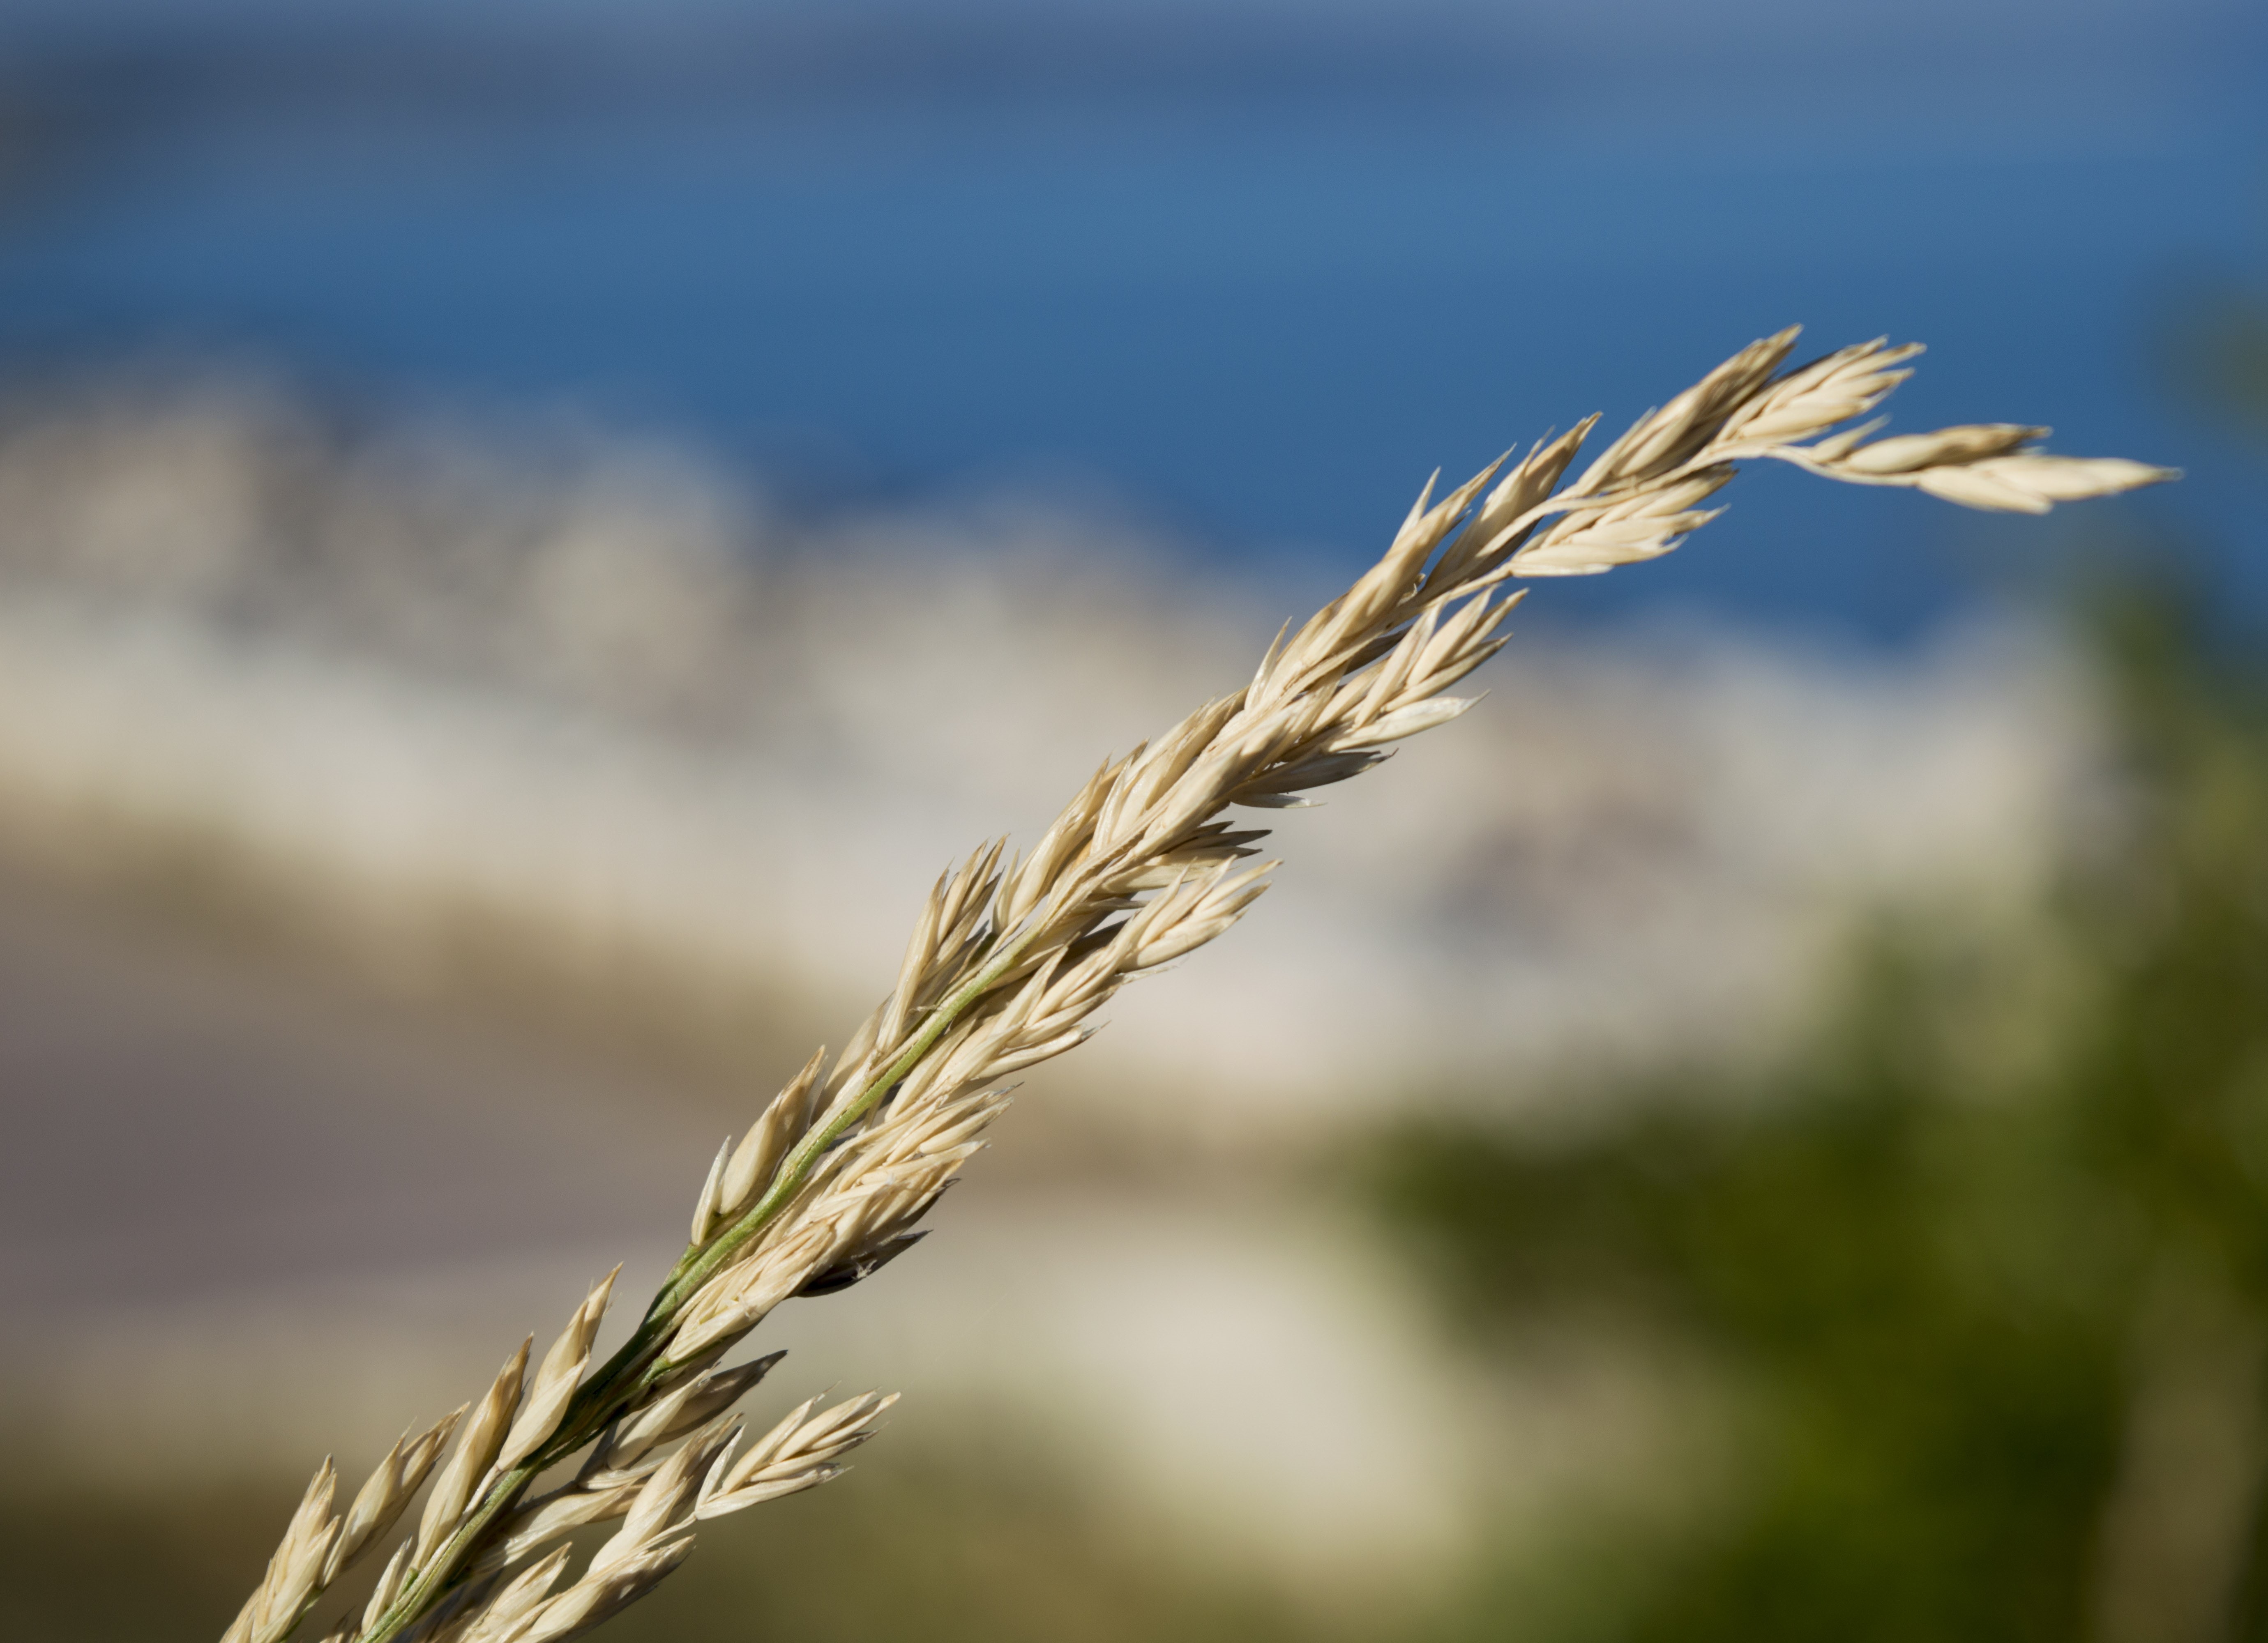
nature, grass, branch, plant, field, wheat, prairie, sunlight, flower, food, crop, agriculture, flora, close up, rye, macro photography, flowering plant, grass family, plant stem, land plant, phragmites, food grain